Padmasambhava

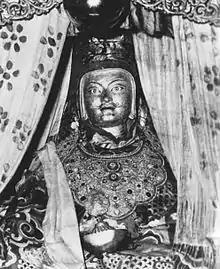
The famous "looks like me" statue of Padmasambhava at Samye which is traditionally said to have been blessed by him personally

While in the eleventh and twelfth centuries there were several parallel narratives of important founding figures like Padmasambhava, Vimalamitra, Songtsän Gampo, and Vairotsana, by the end of the 12th century, the Padmasambhava narrative grew to dominate the others, becoming the most influential legend of the introduction of Buddhism to Tibet.